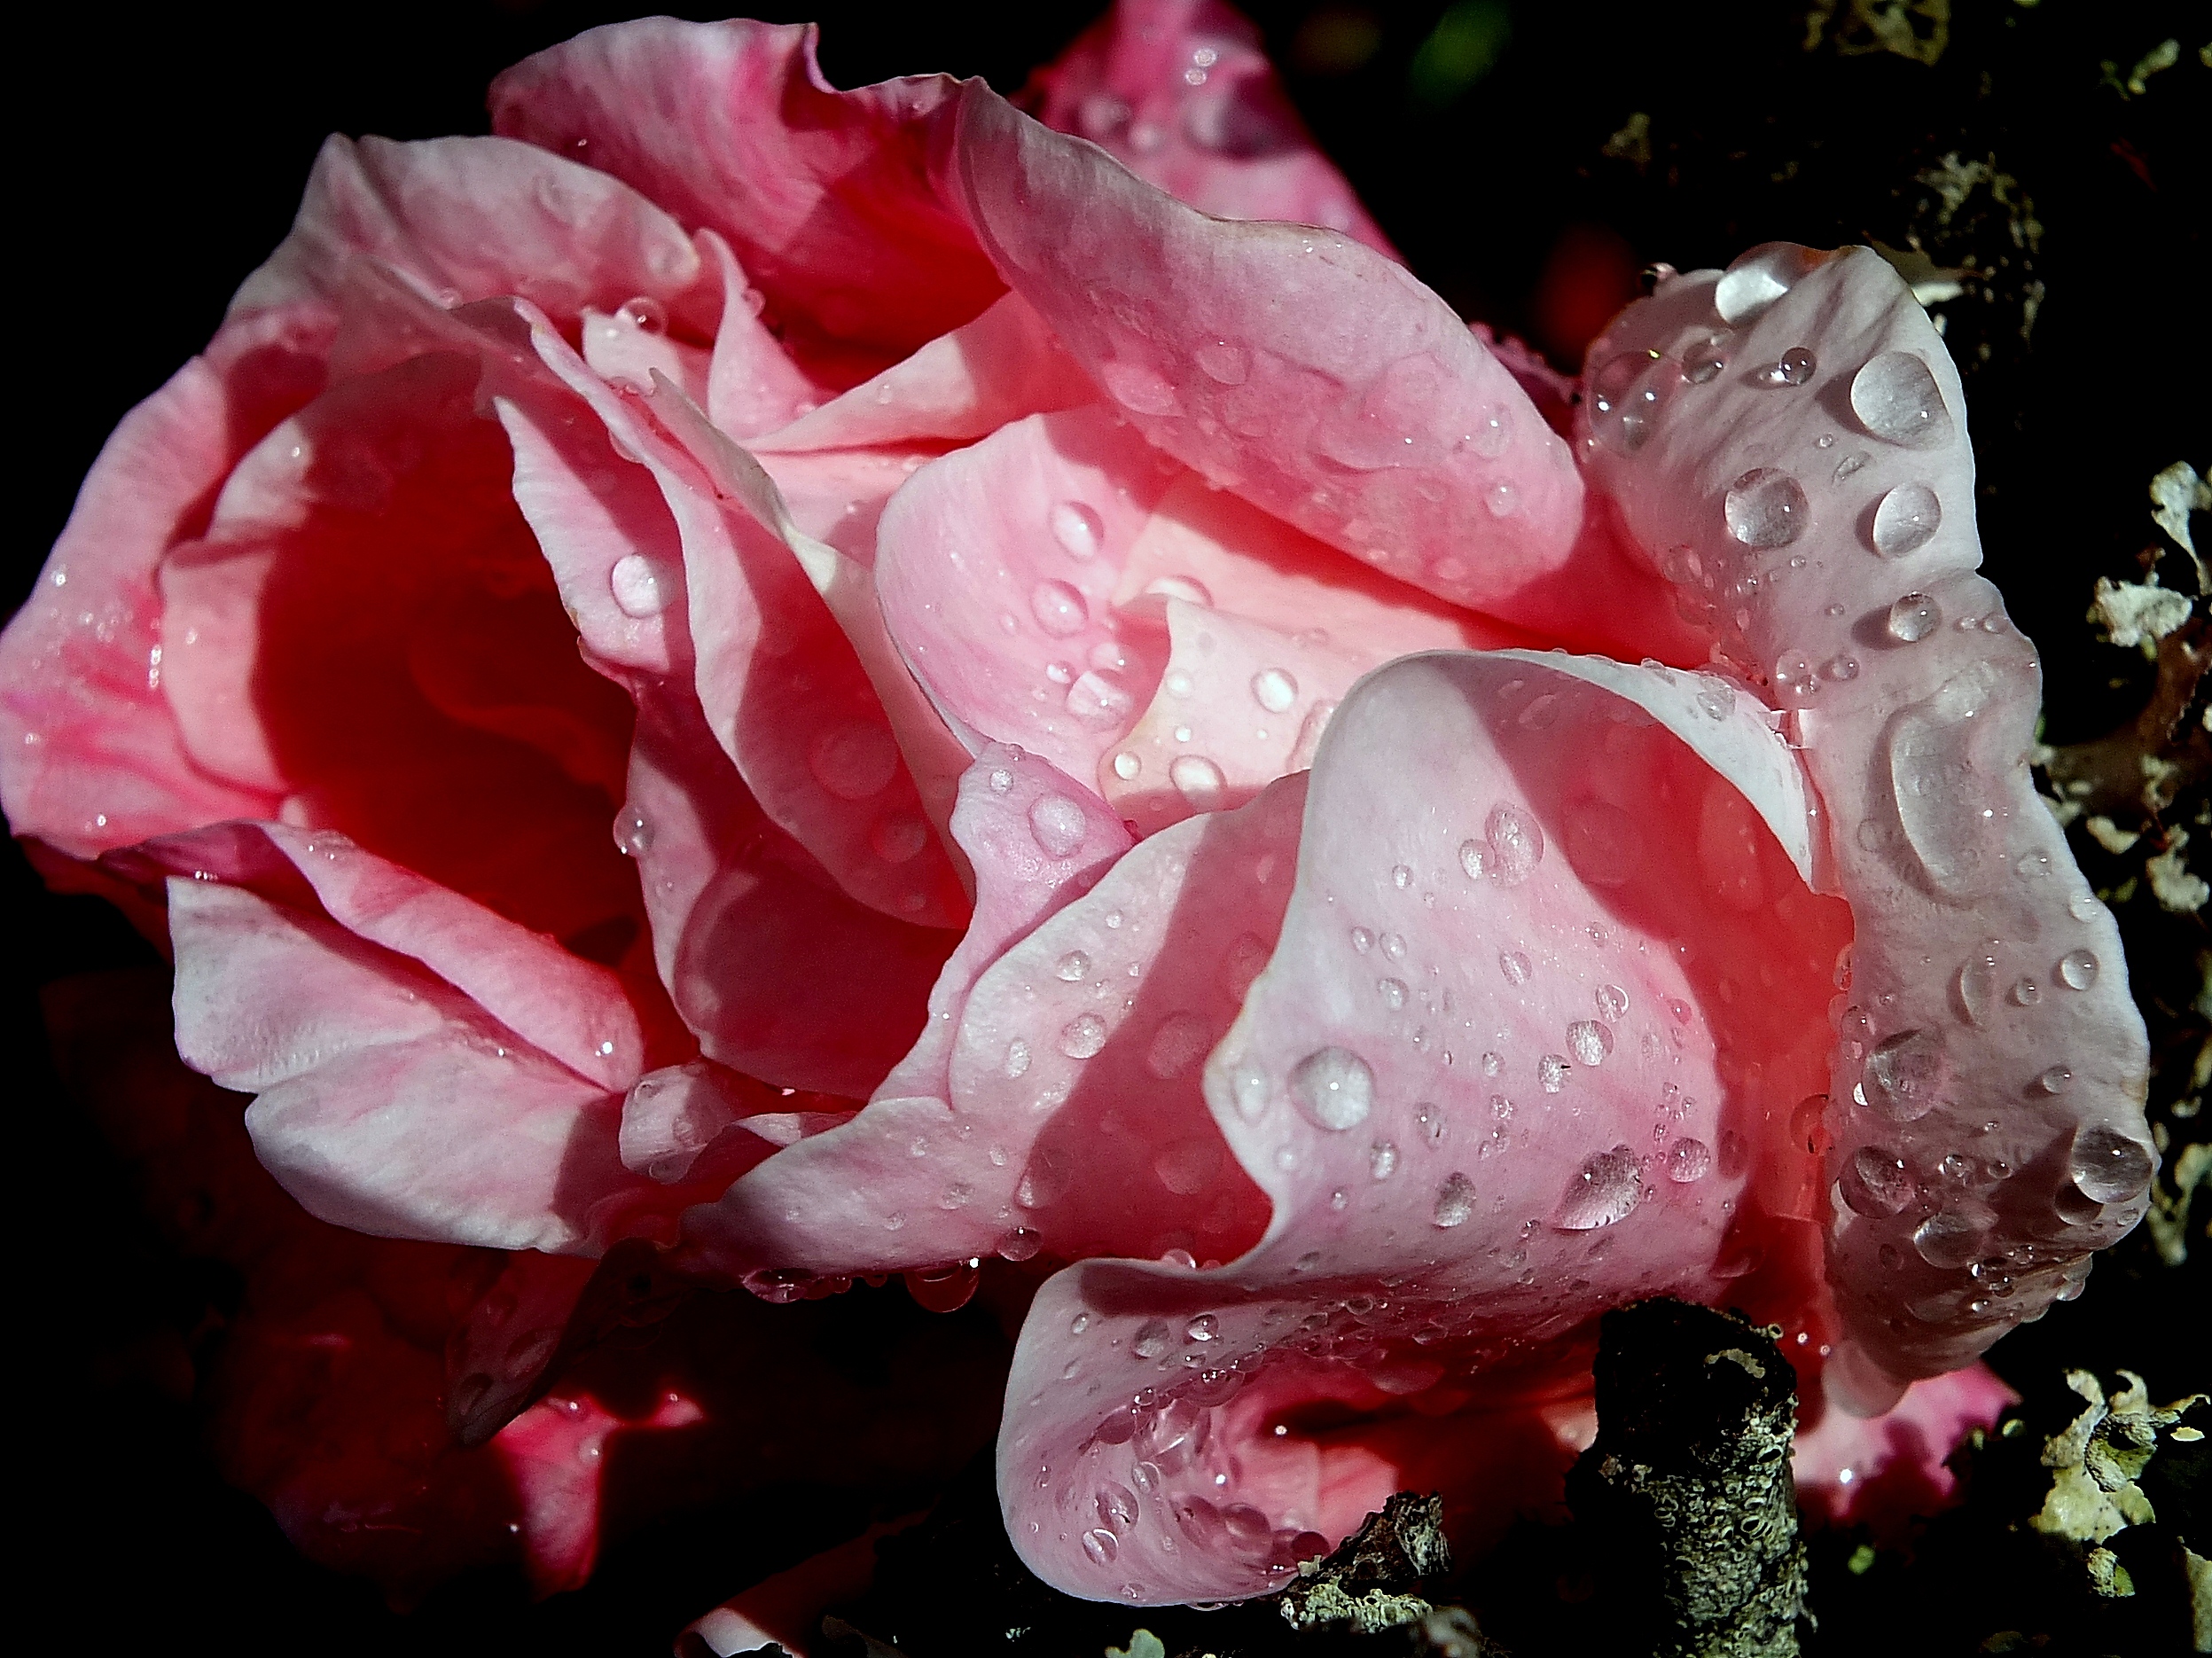
nature, blossom, plant, flower, petal, rose, red, macro, pink, flora, flowers, naturaleza, flores, ggl1, gaby1, rosas, fujifilmxs1, macro photography, flowering plant, garden roses, rose family, land plant